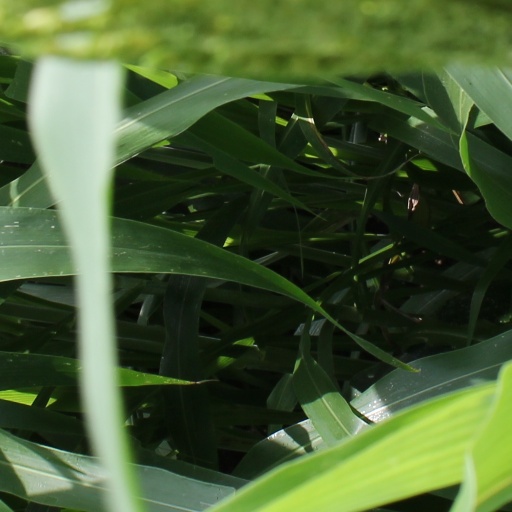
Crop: sorghum